Fashion of Madonna

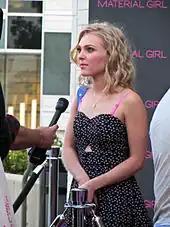
AnnaSophia Robb at "Madonna's Fashion Evolutions" (2013) exhibition at Macy's

Fashion connotations of her works have been addressed. In 2011, Thomas R. Harrison, an associate professor at Jacksonville University, wrote "Vogue" showcased her "knowledge" of the professional fashion industry. For Allison Berry from "Time" magazine, this single is perhaps "the most fashion song of all time"; Berry also noted that with the spoken word "Strike a Pose" she pays tribute to fashion icons of Hollywood. British author Lucy O'Brien noticed that "Dress You Up" uses fashion as a metaphor, as is sung "by a woman clearly addicted to clothes". The video of "American Life" was seen as a reflection of anti-fashion industry statements.